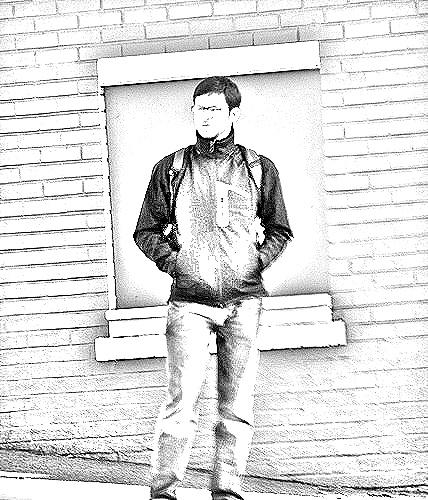
Portrait style: Sketch Portrait